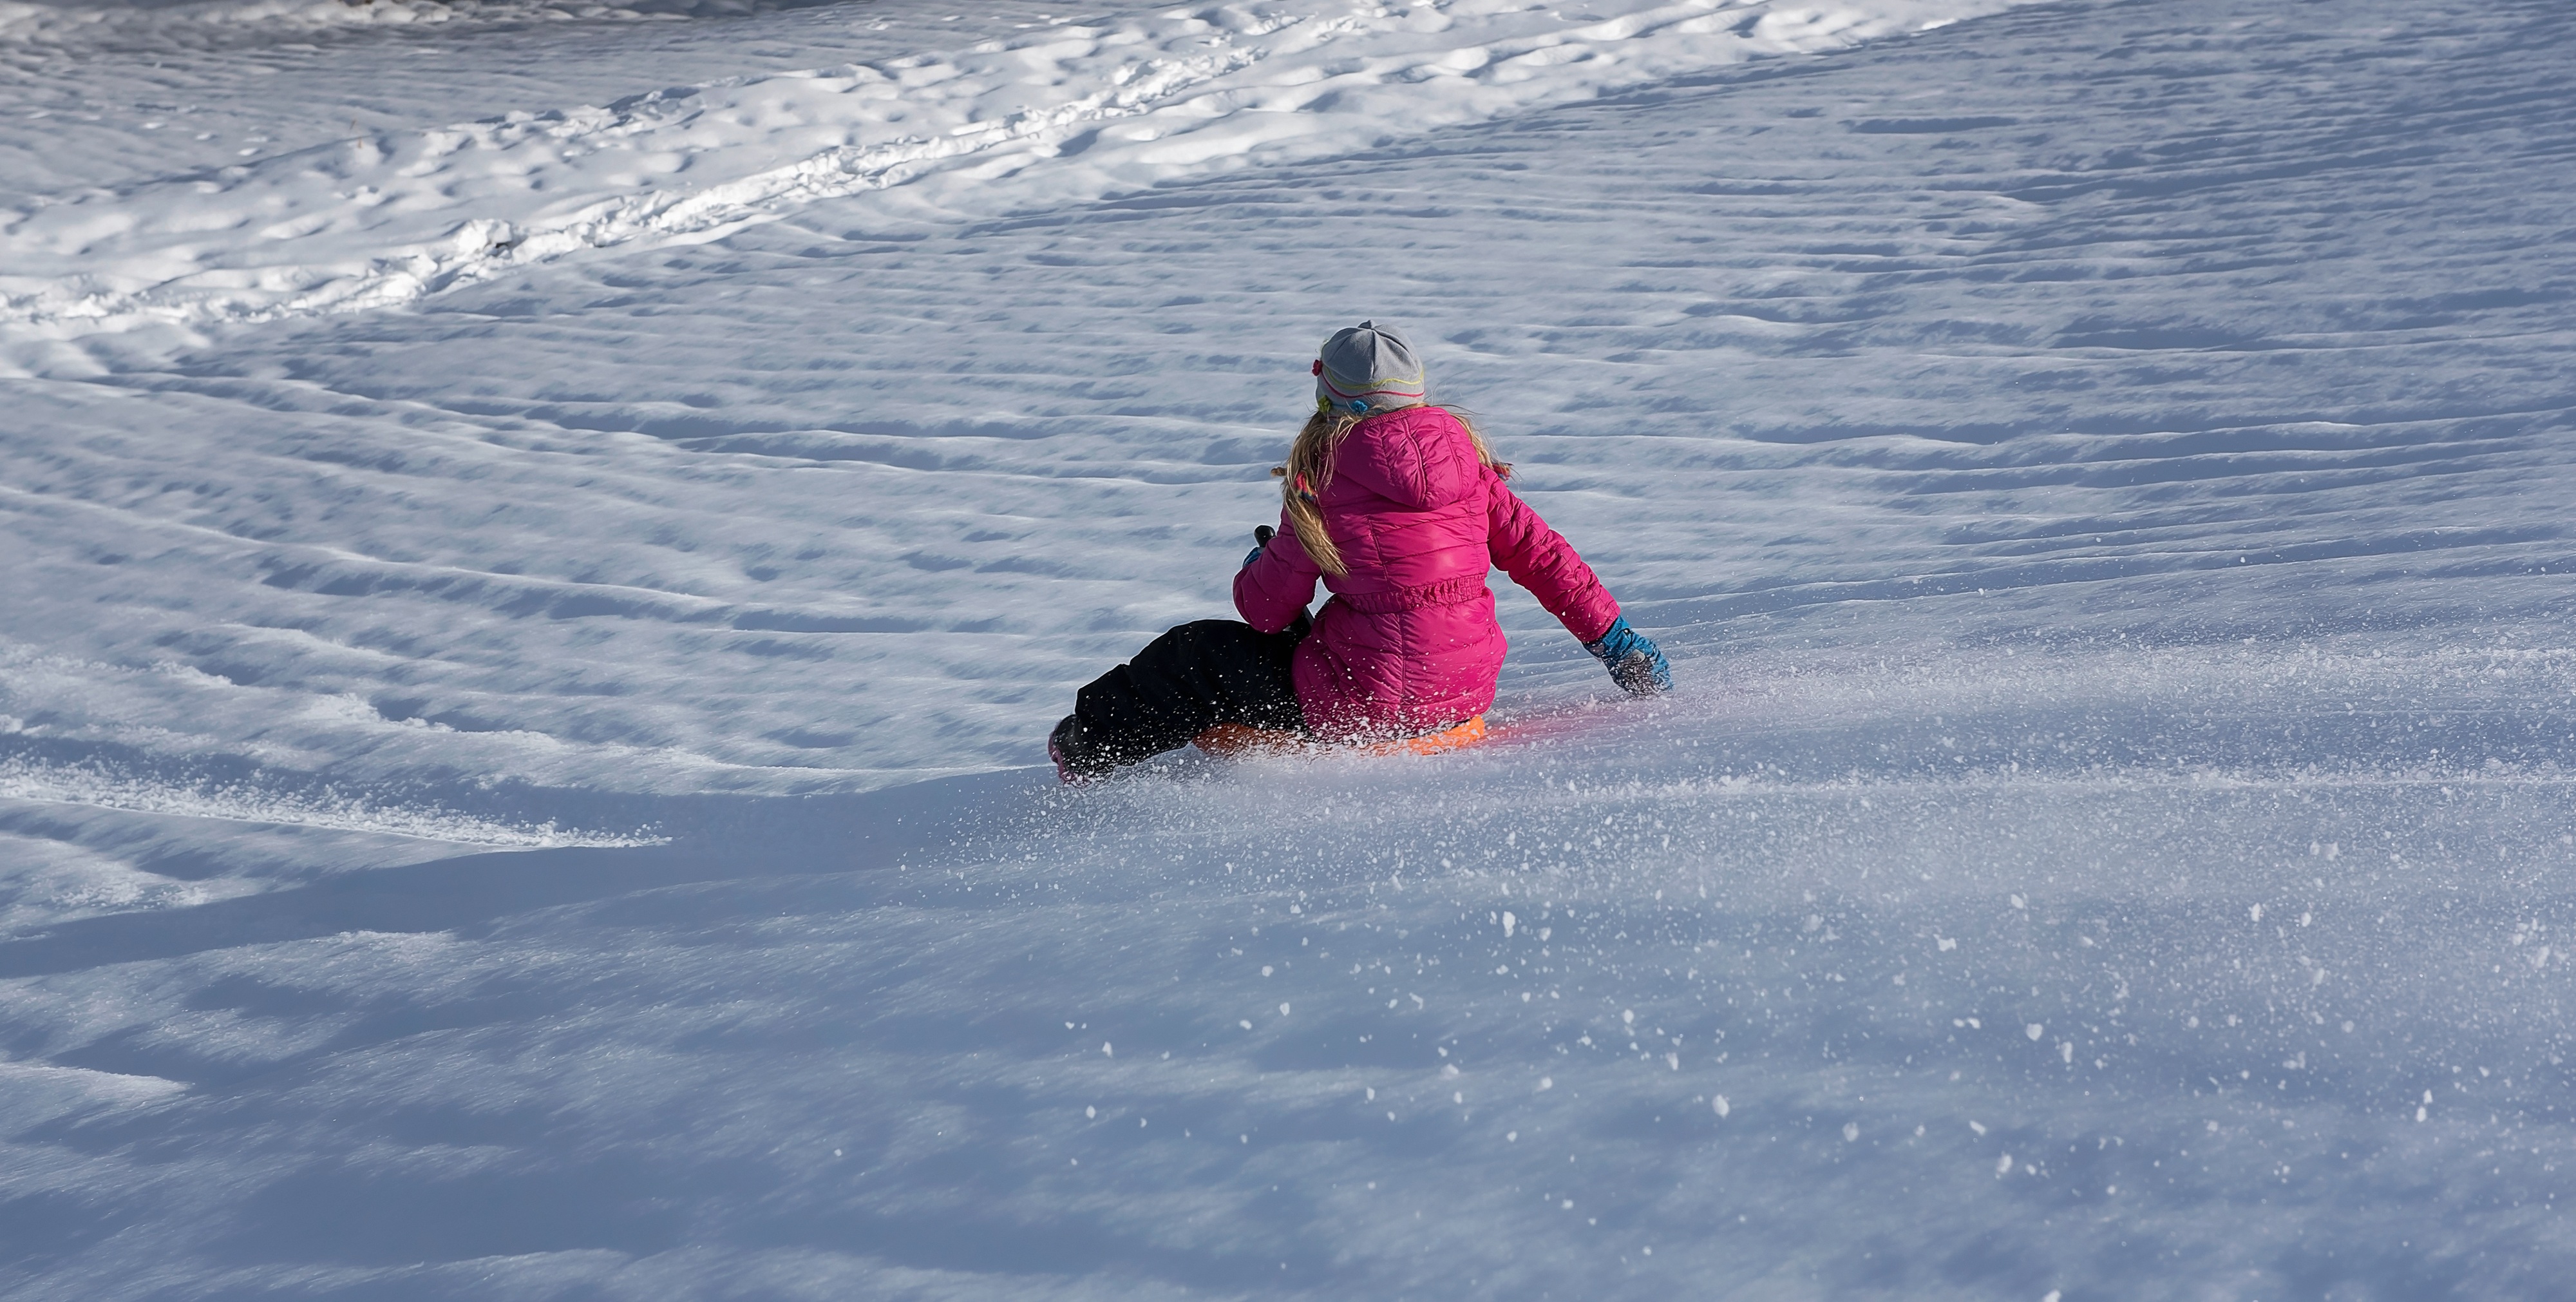
nature, snow, winter, girl, ice, weather, child, season, winter sport, fun, sports, downhill, down, bob, out, piste, nice weather, in motion, sledding, freezing, slip, in action, ride on, winter fun, geological phenomenon